Ogemaw Township, Michigan

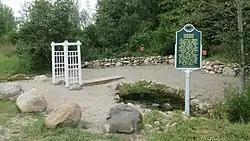
Ogemaw Springs Commemorative Designation

Ogemaw Township ( "") is a civil township of Ogemaw County in the U.S. state of Michigan. The population was 1,154 at the 2020 census.